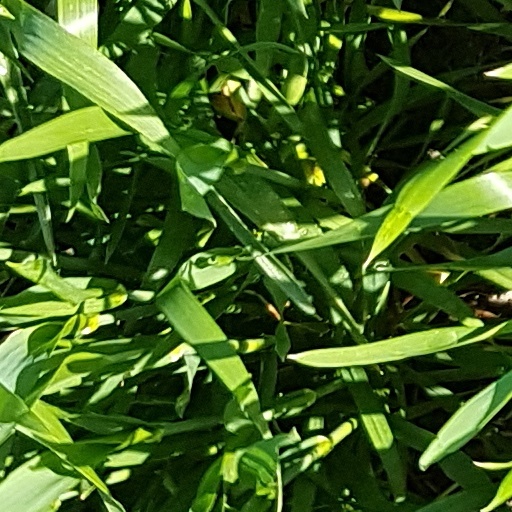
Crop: wheat